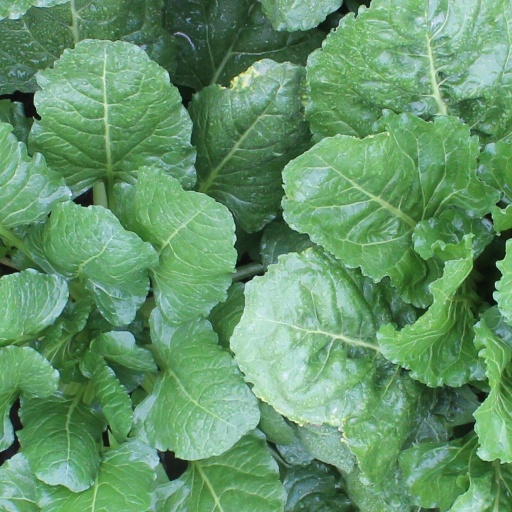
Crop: sugar beet